Buccal mask

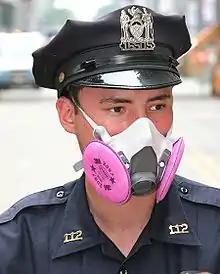
A New York City police officer wearing a naso-buccal mask, in this case for protection

A buccal mask is a mask covering the buccal area and mouth. Often the mask will also cover the nose, in which case it may also be referred to as a naso-buccal mask. In some cases it is used in medical settings, i.e. for non-invasive mechanical ventilation.